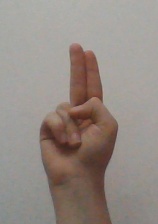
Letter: taa